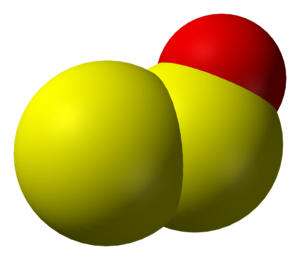
Le suboxyde de soufre, ou monoxyde de disoufre, est un composé chimique instable de formule S₂O. Il s'agit d'un gaz incolore qui peut être obtenu en faisant réagir du chlorure de thionyle SOCl₂ avec du sulfure d'argent Ag₂S :